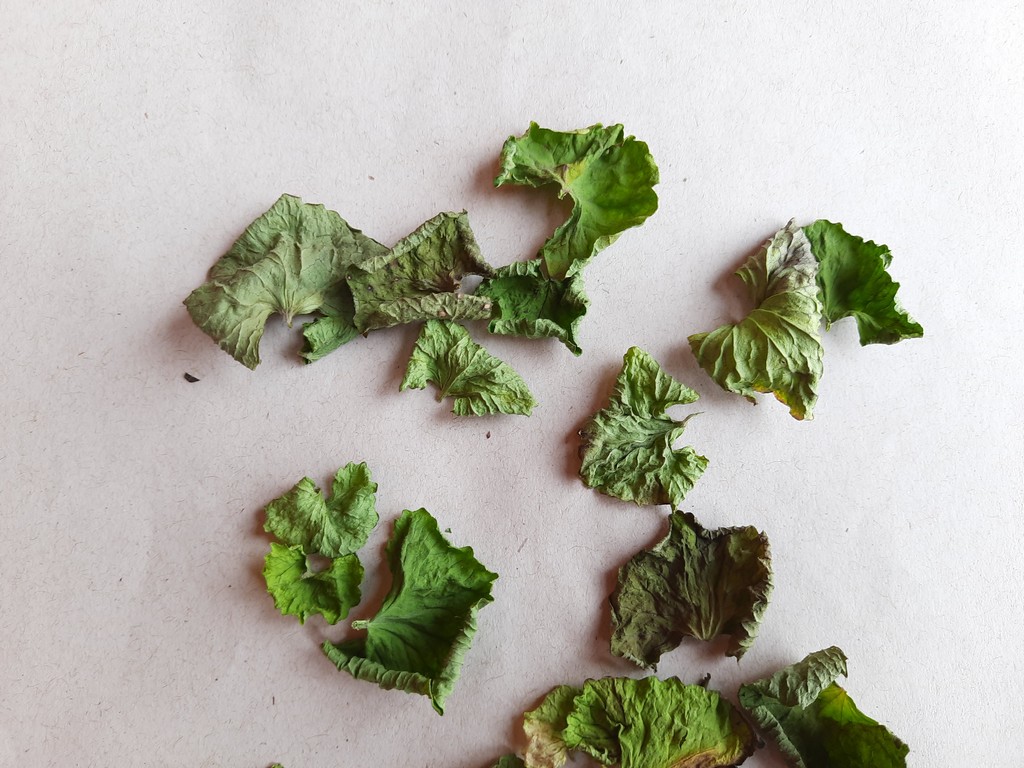
Label: Dried